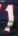
Number: 1